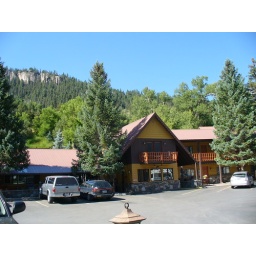
box canyon lodge in ouray